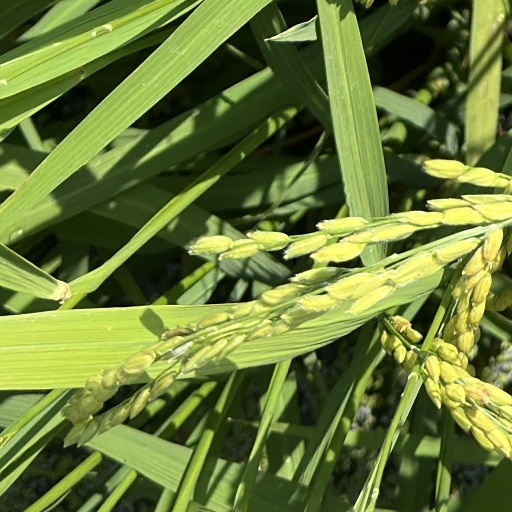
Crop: rice